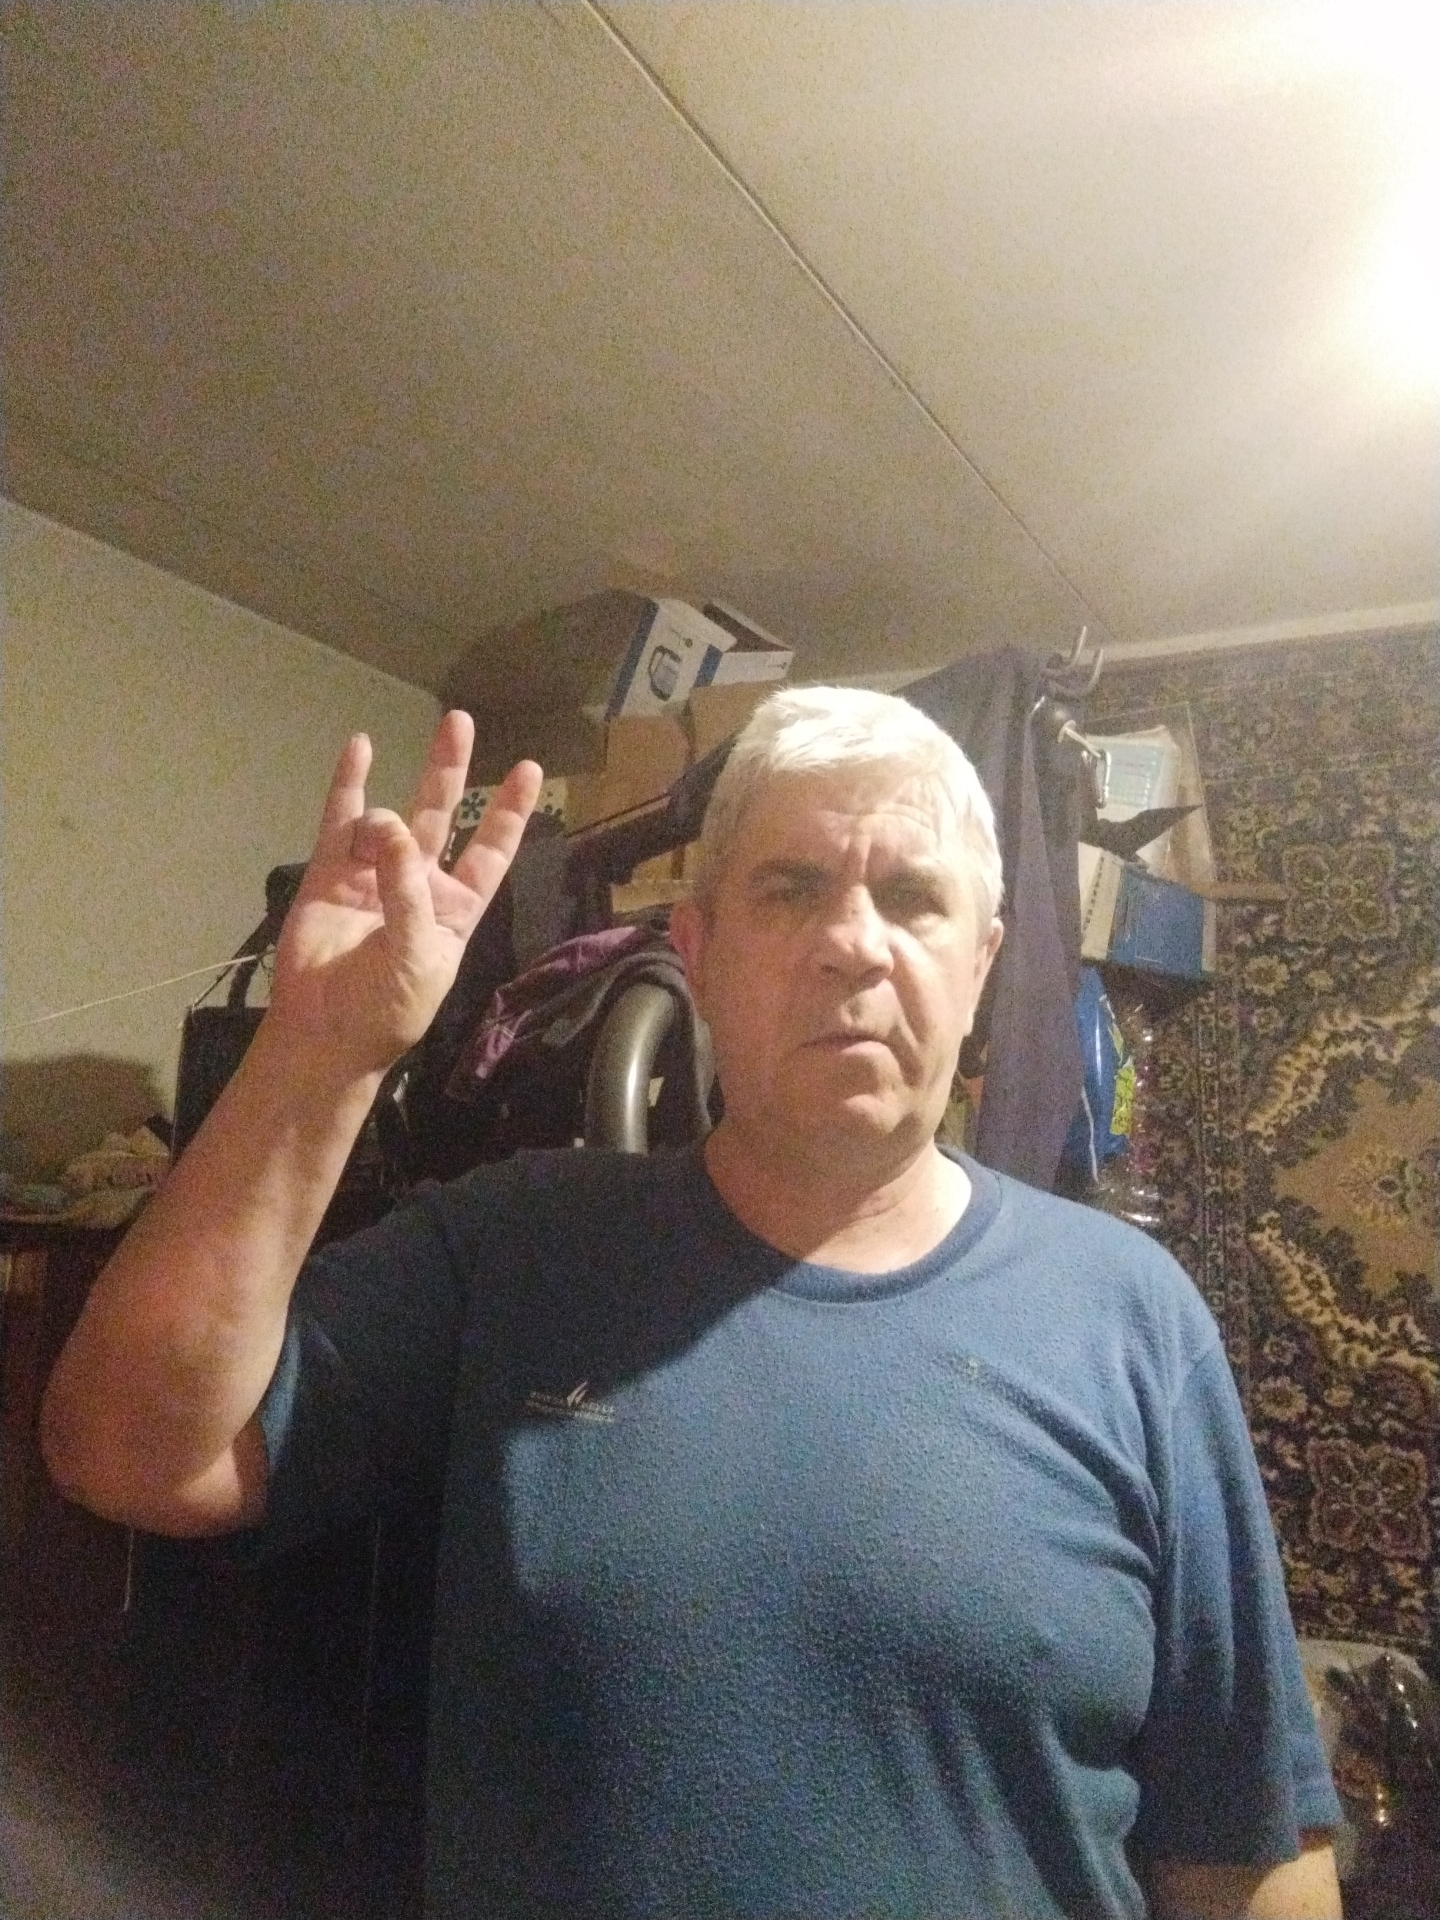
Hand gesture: three3